Renault Super Goélette

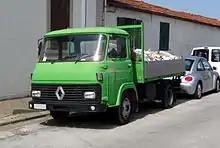
Avia-built Renault SG3

The SG2 van was common in the 1970s before being replaced by the Master in 1980. In 1982, the remaining SG3 range was replaced by the B-series. However, the SG2 and SG3 continued in production for certain export markets. Later, SG2 and SG3 were manufactured under license in Czechoslovakia by Avia, and these were also sold with Renault badging in some countries until the mid-1990s. Production of the Avia variant continued with many facelifts and modernizations until 2000, when it was replaced by the Avia D series.